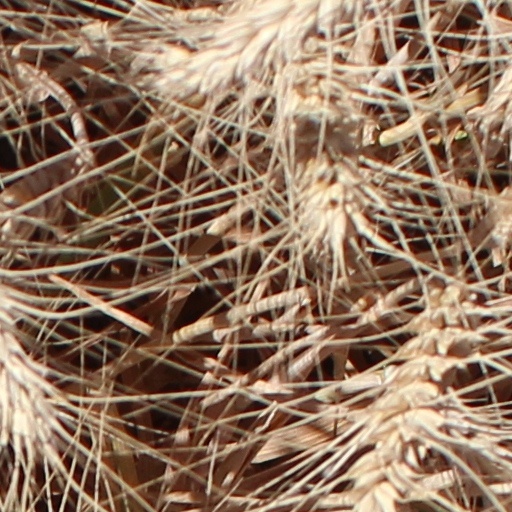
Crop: wheat